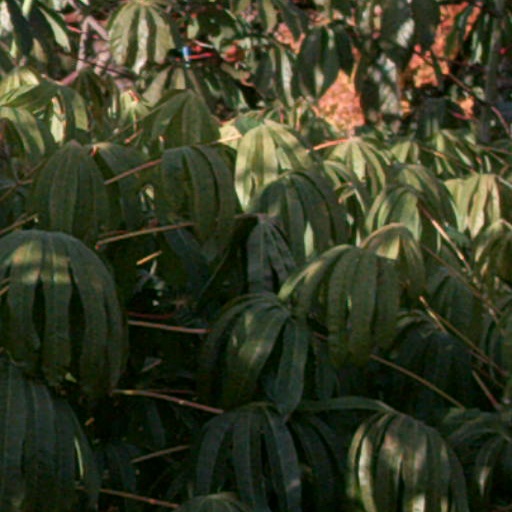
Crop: cassava